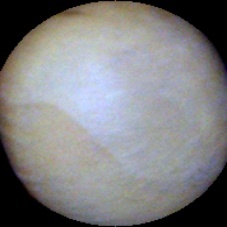
Label: Intact